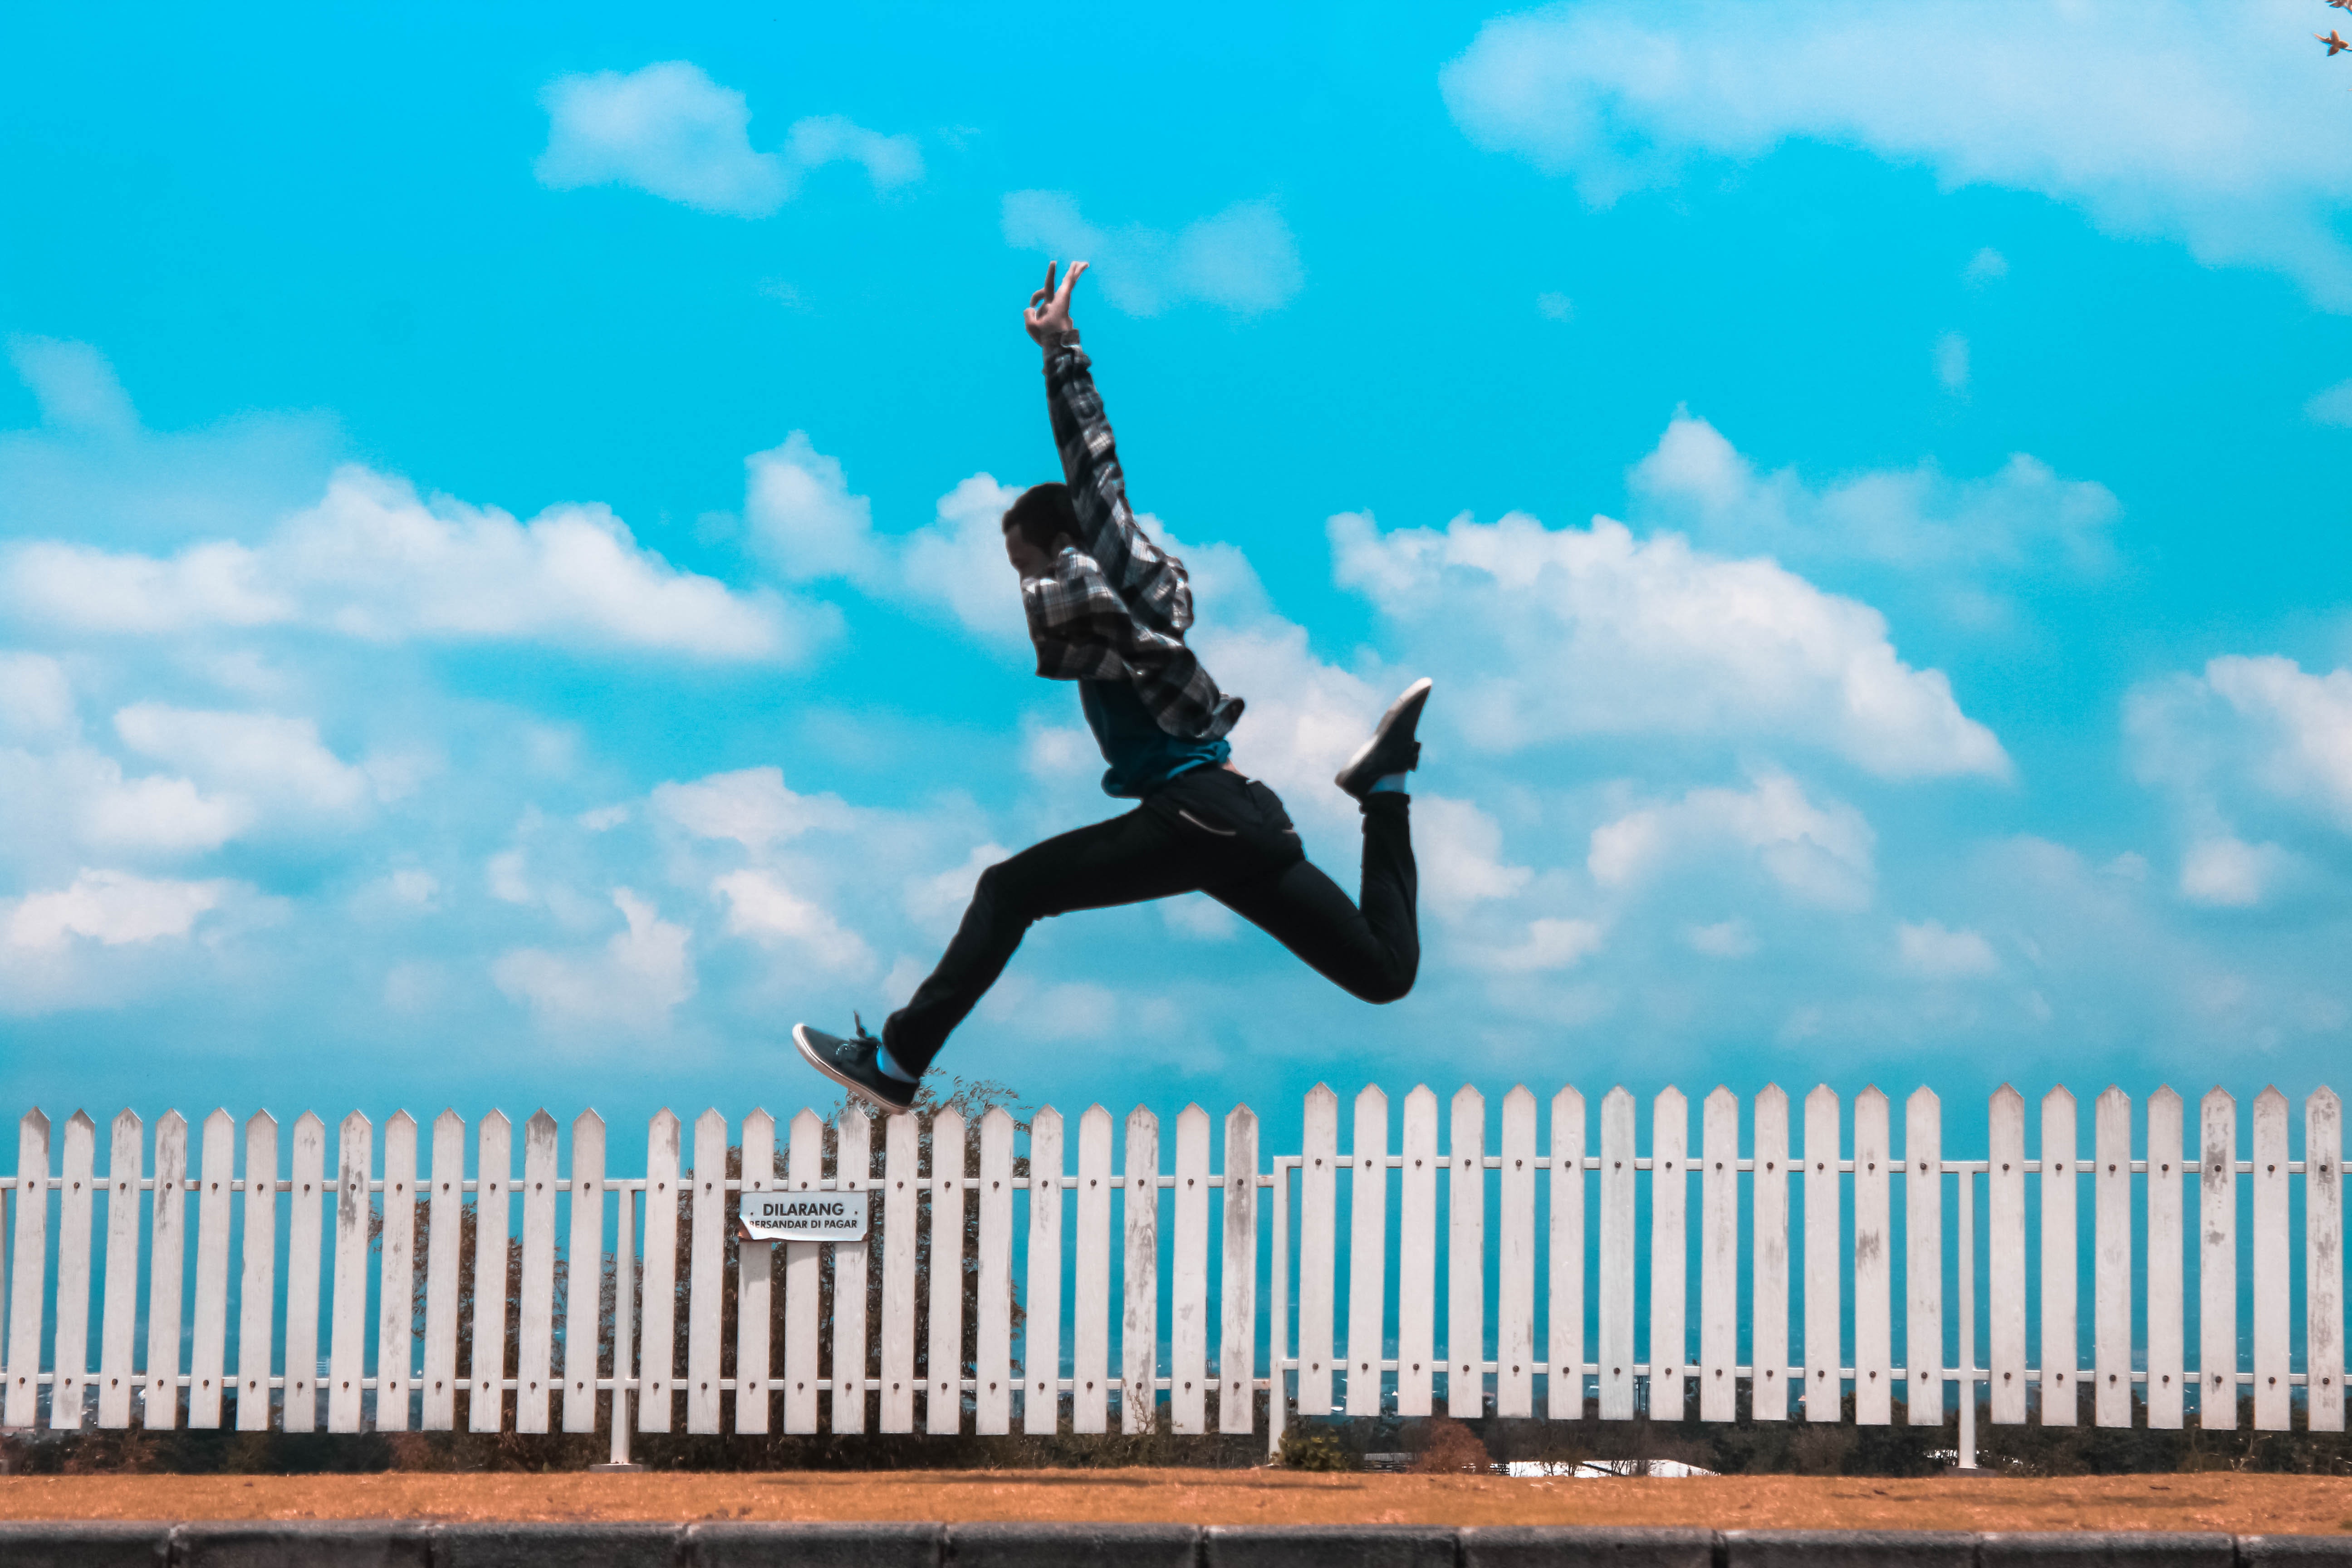
sky, water, jumping, cloud, happy, running, photography, recreation, exercise, fence, leisure